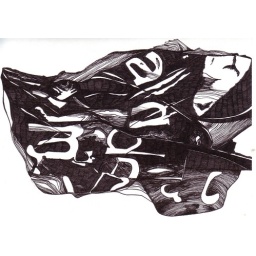
Study of a plastic bag in black pen.